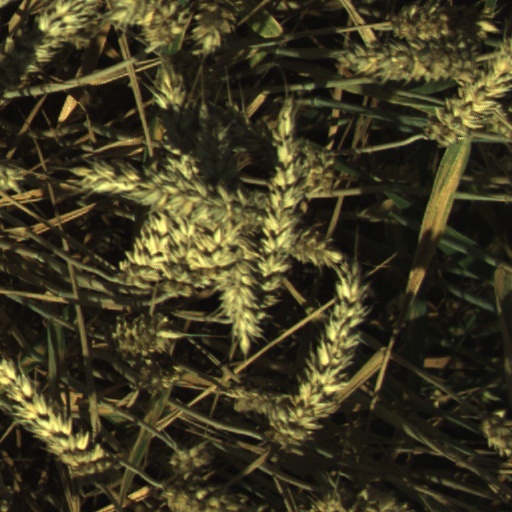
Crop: wheat